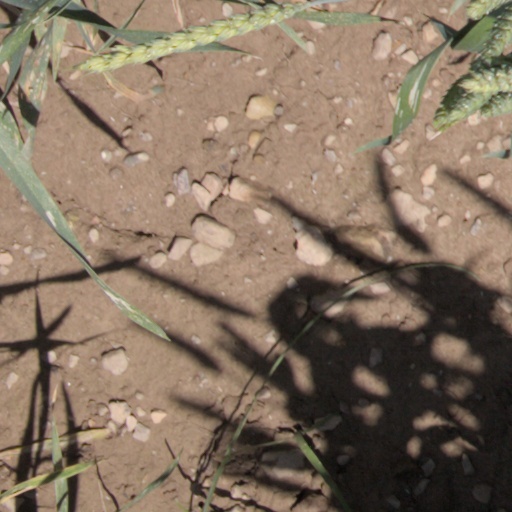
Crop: wheat